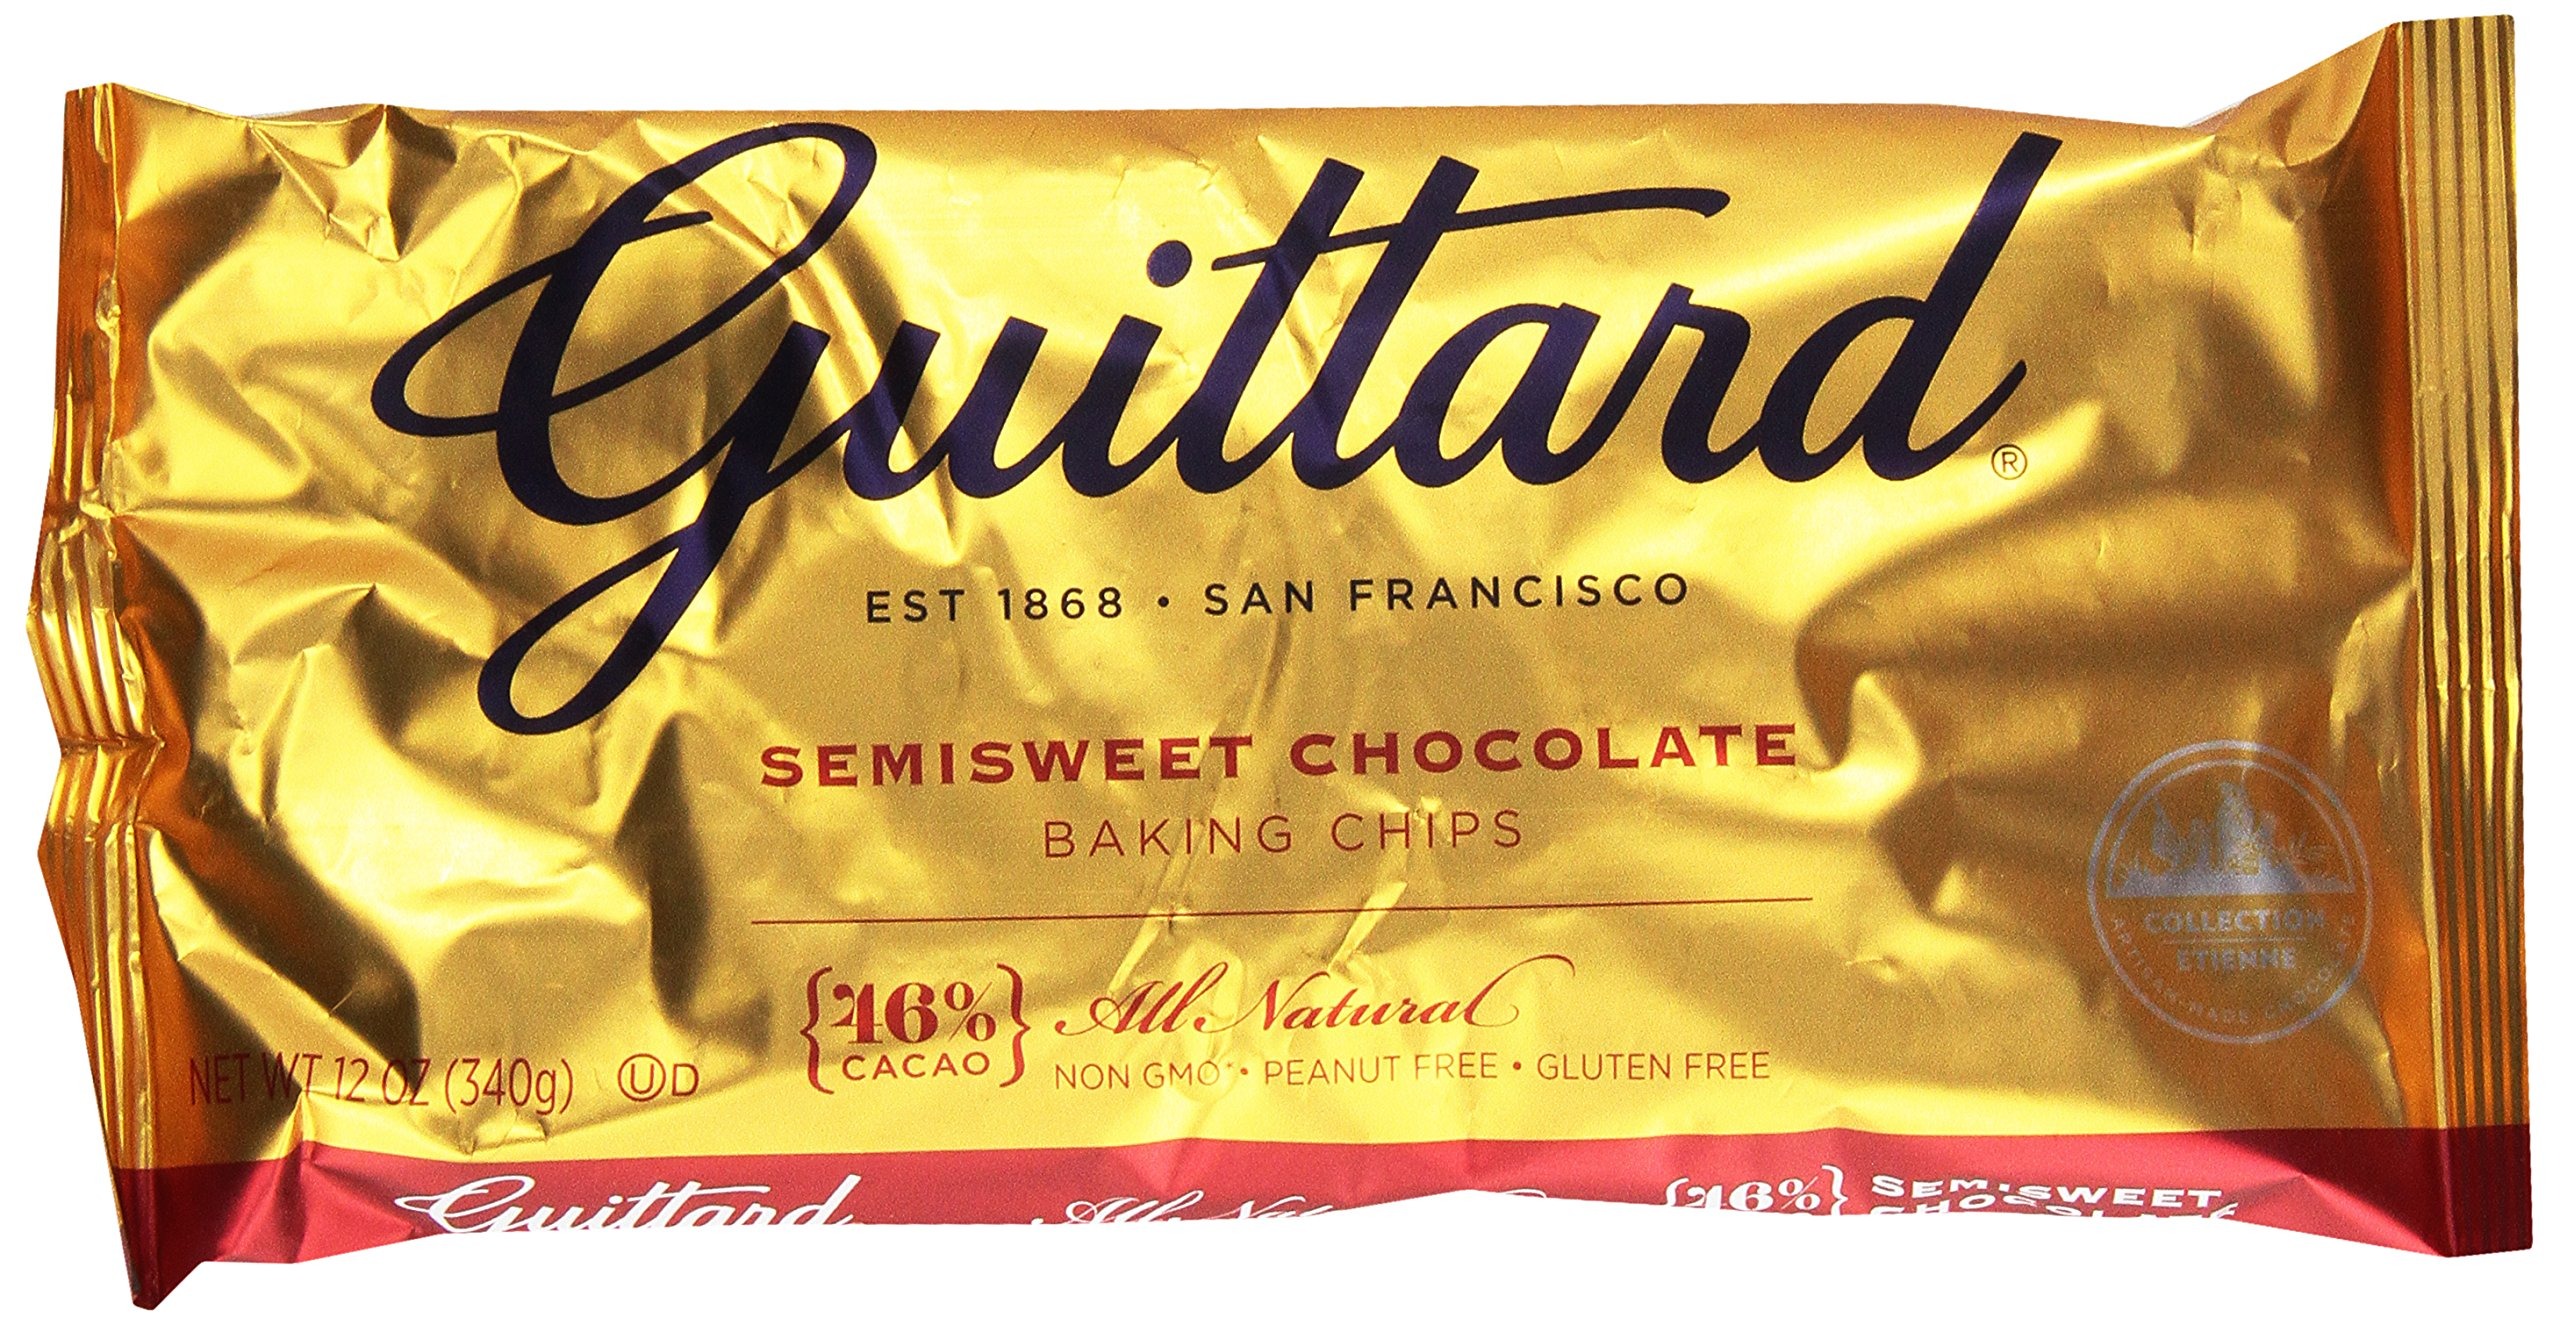
Item Name: Guittard Semi Sweet Chocolate, 12 oz
Bullet Point: Guittard
Value: 12.0
Unit: Ounce

Price: 94.99